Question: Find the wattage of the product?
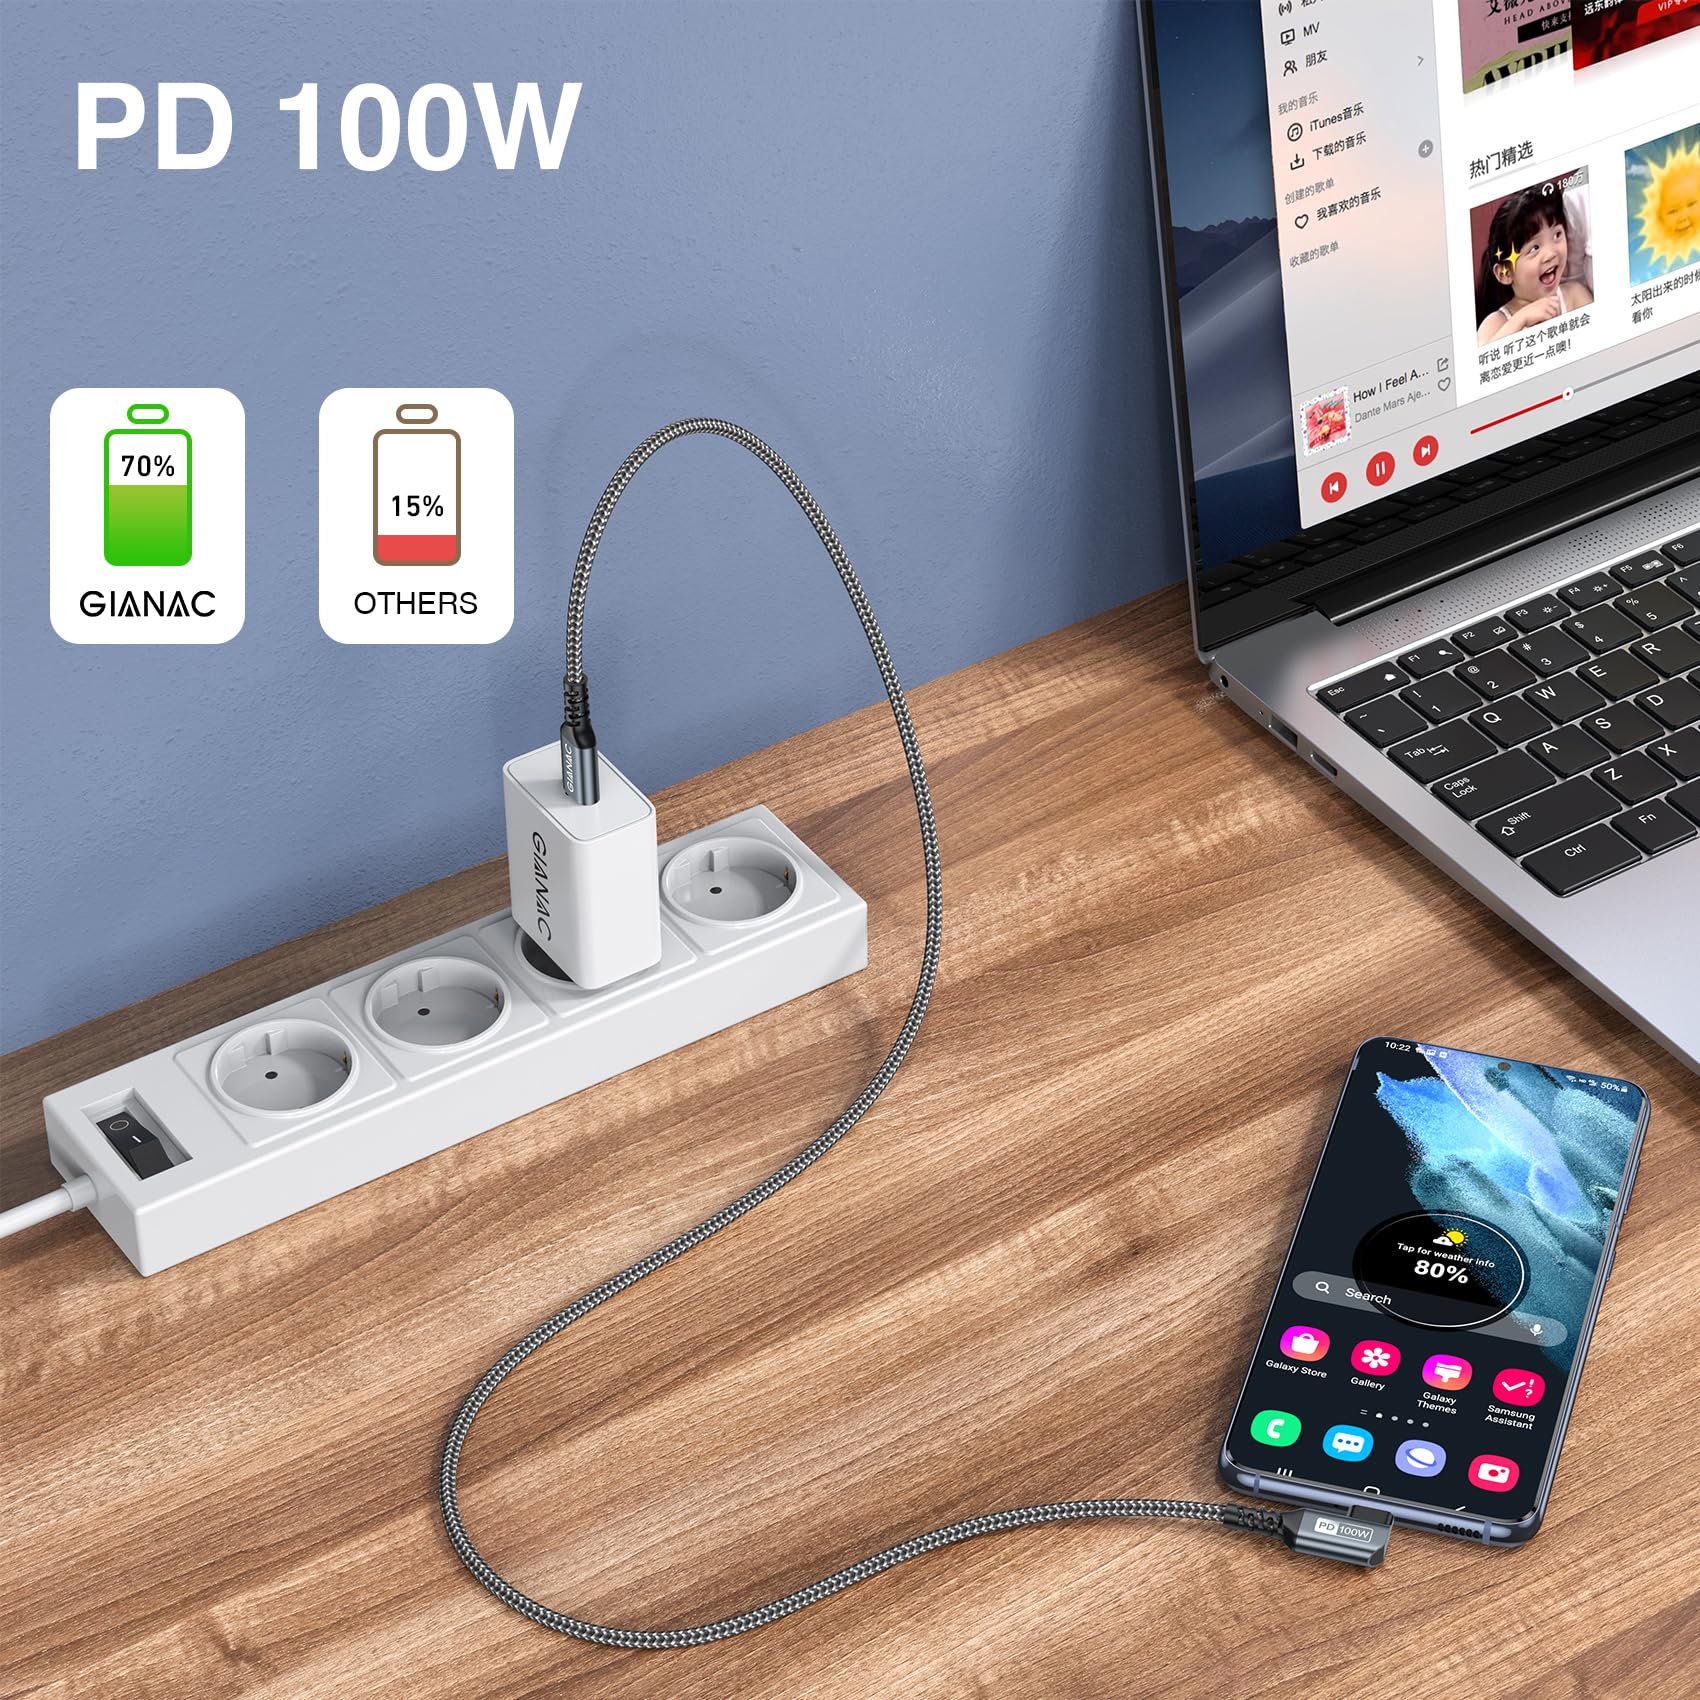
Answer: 100.0 watt